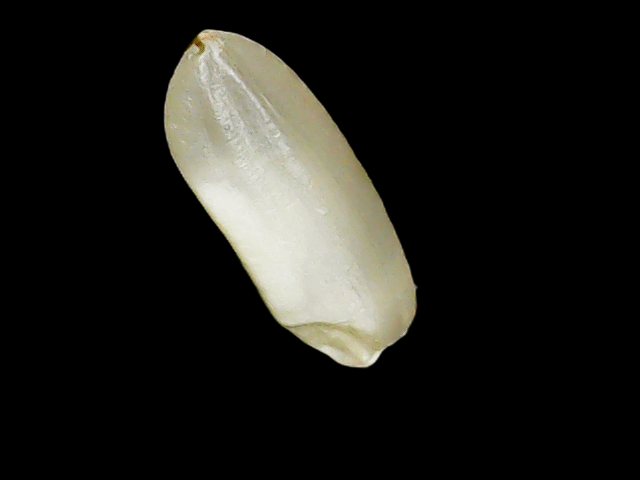
Rice variety: Binadhan10